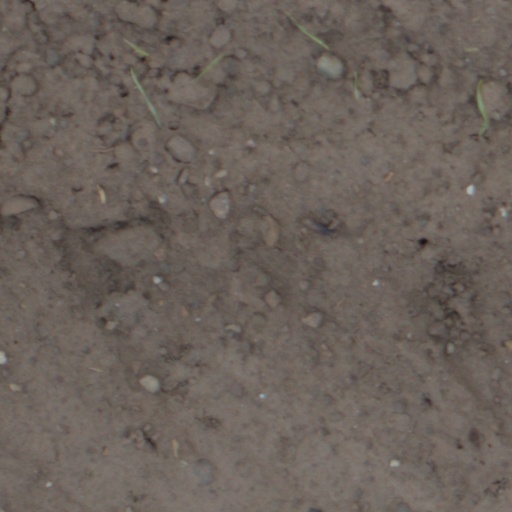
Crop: wheat